Carbon dioxide scrubber

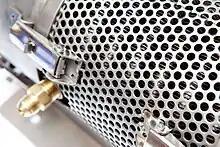
A carbon dioxide scrubber

A carbon dioxide scrubber is a piece of equipment that absorbs carbon dioxide (CO). It is used to treat exhaust gases from industrial plants or from exhaled air in life support systems such as rebreathers or in spacecraft, submersible craft or airtight chambers. Carbon dioxide scrubbers are also used in controlled atmosphere (CA) storage and carbon capture and storage processes.